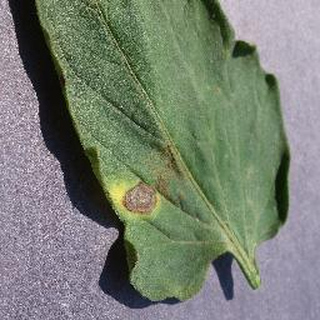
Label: tomato_early_blight